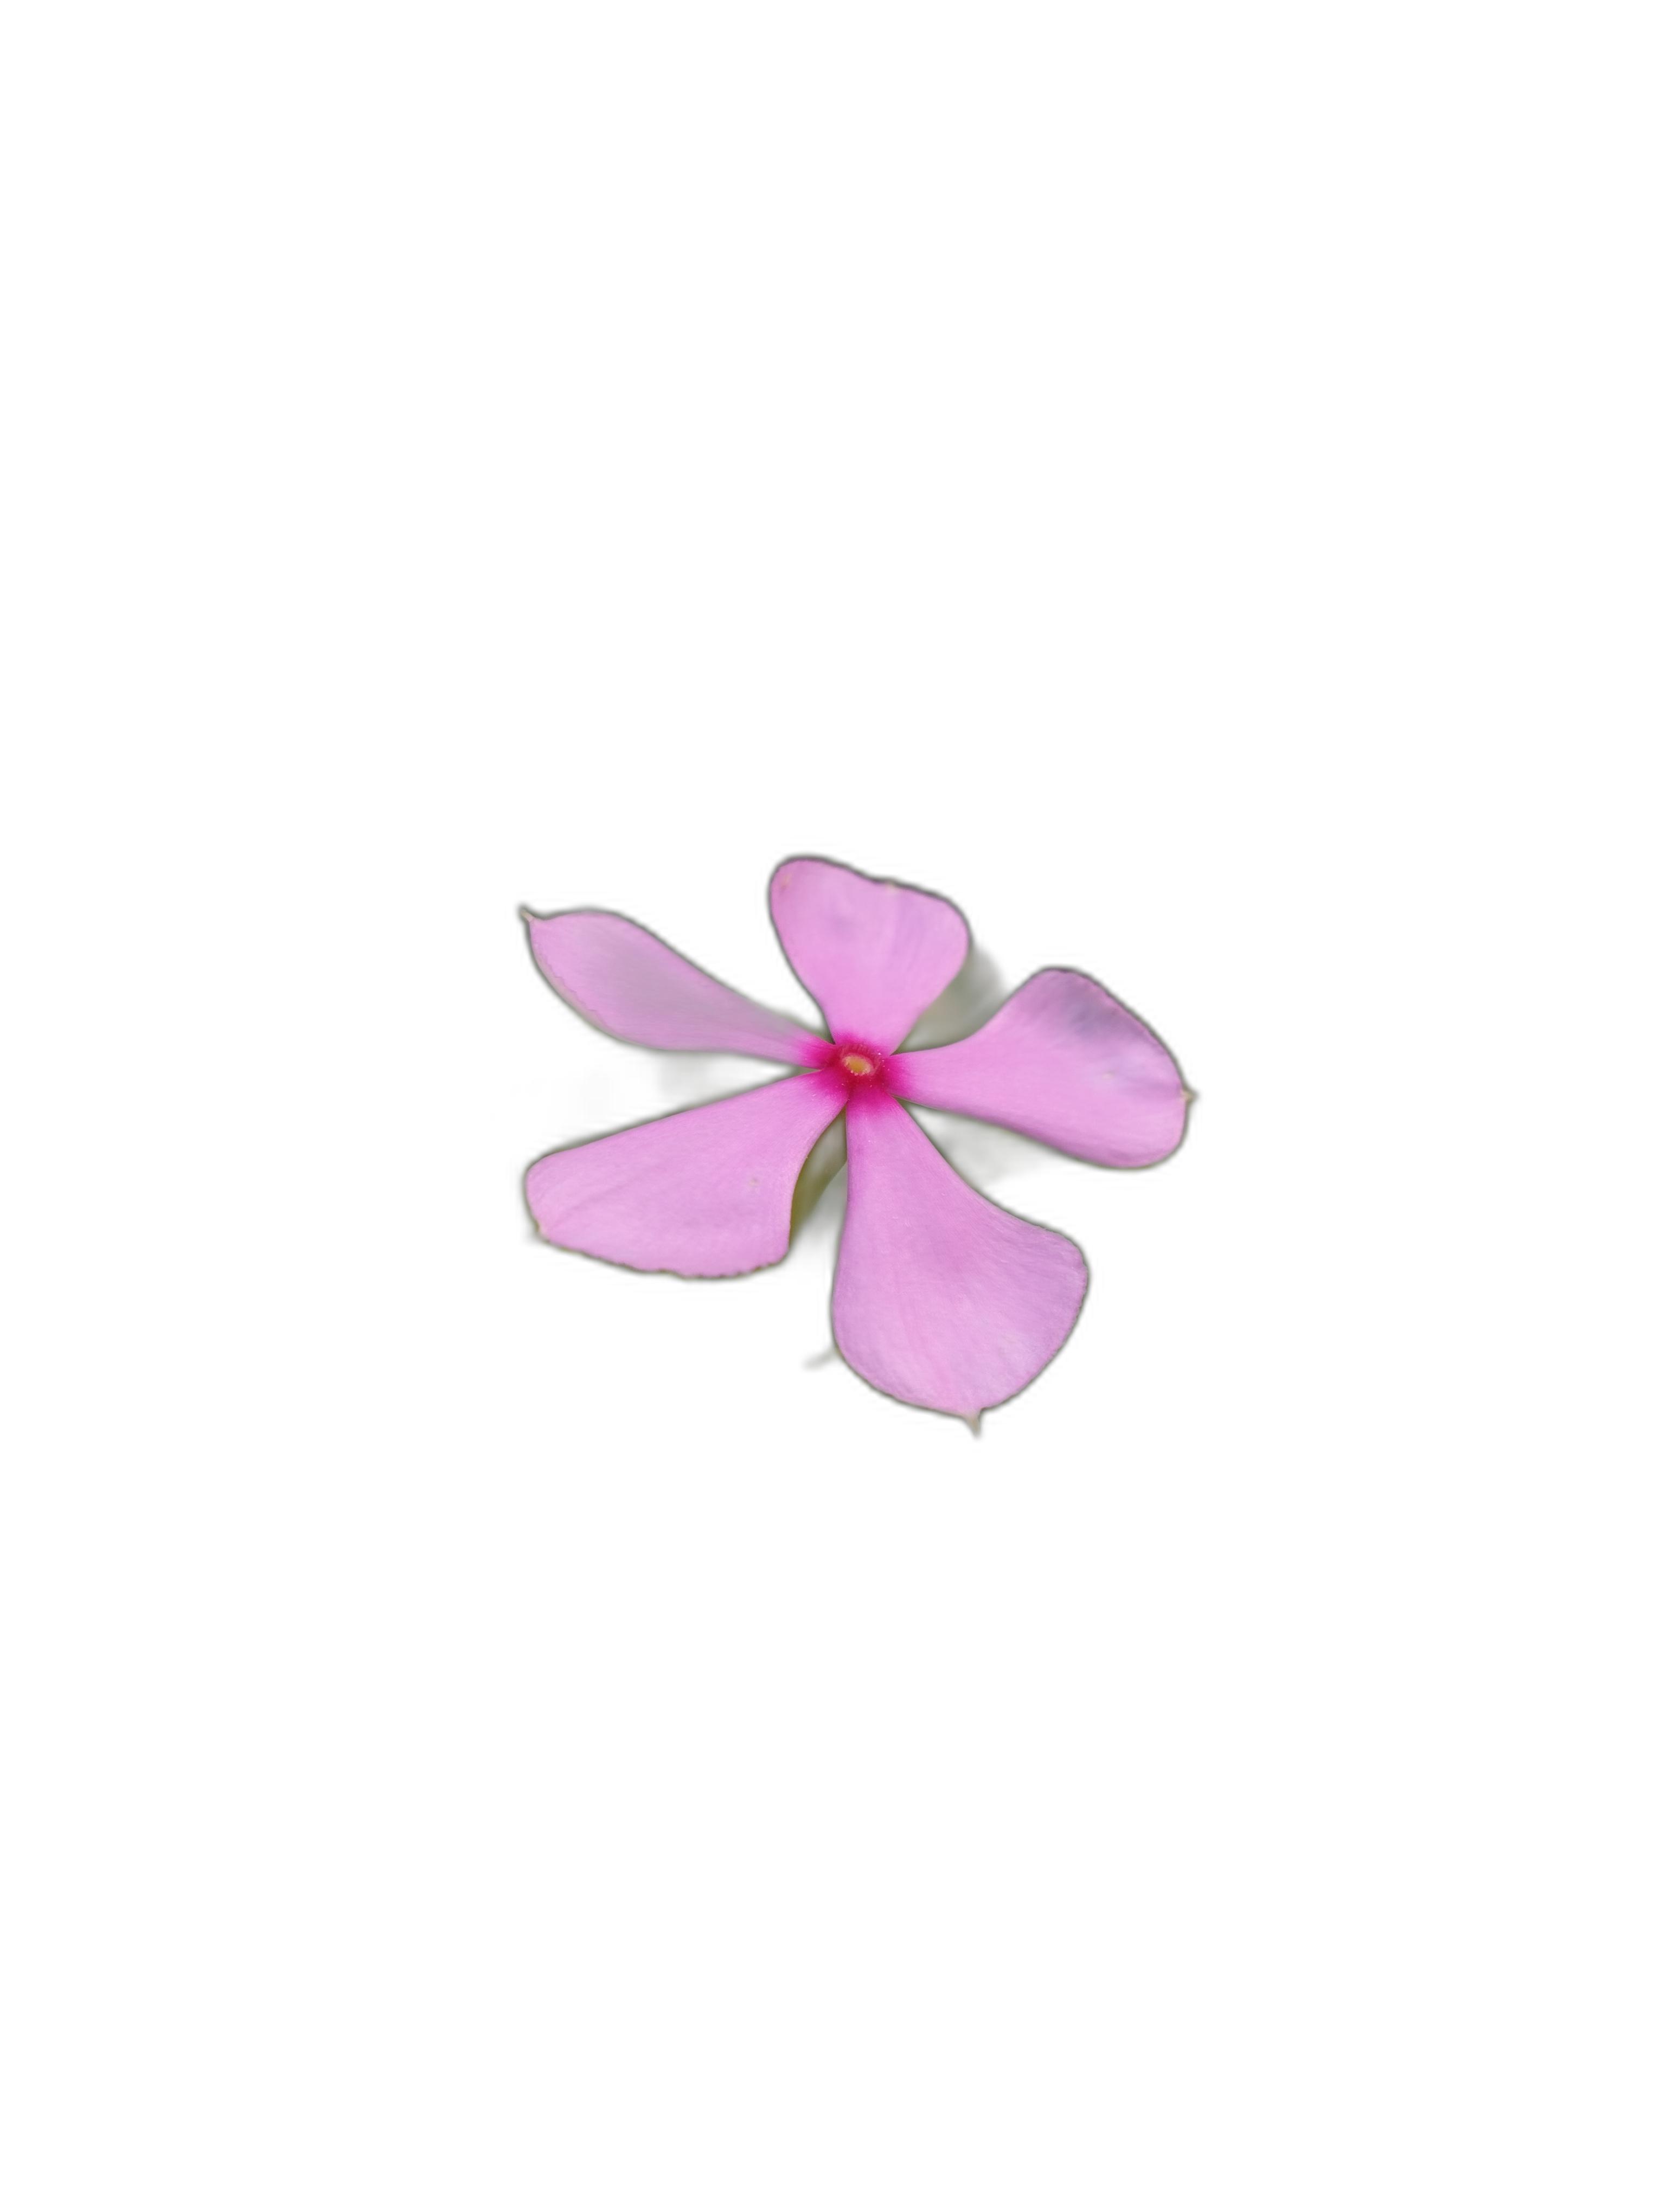
Label: Madagascar periwinkle